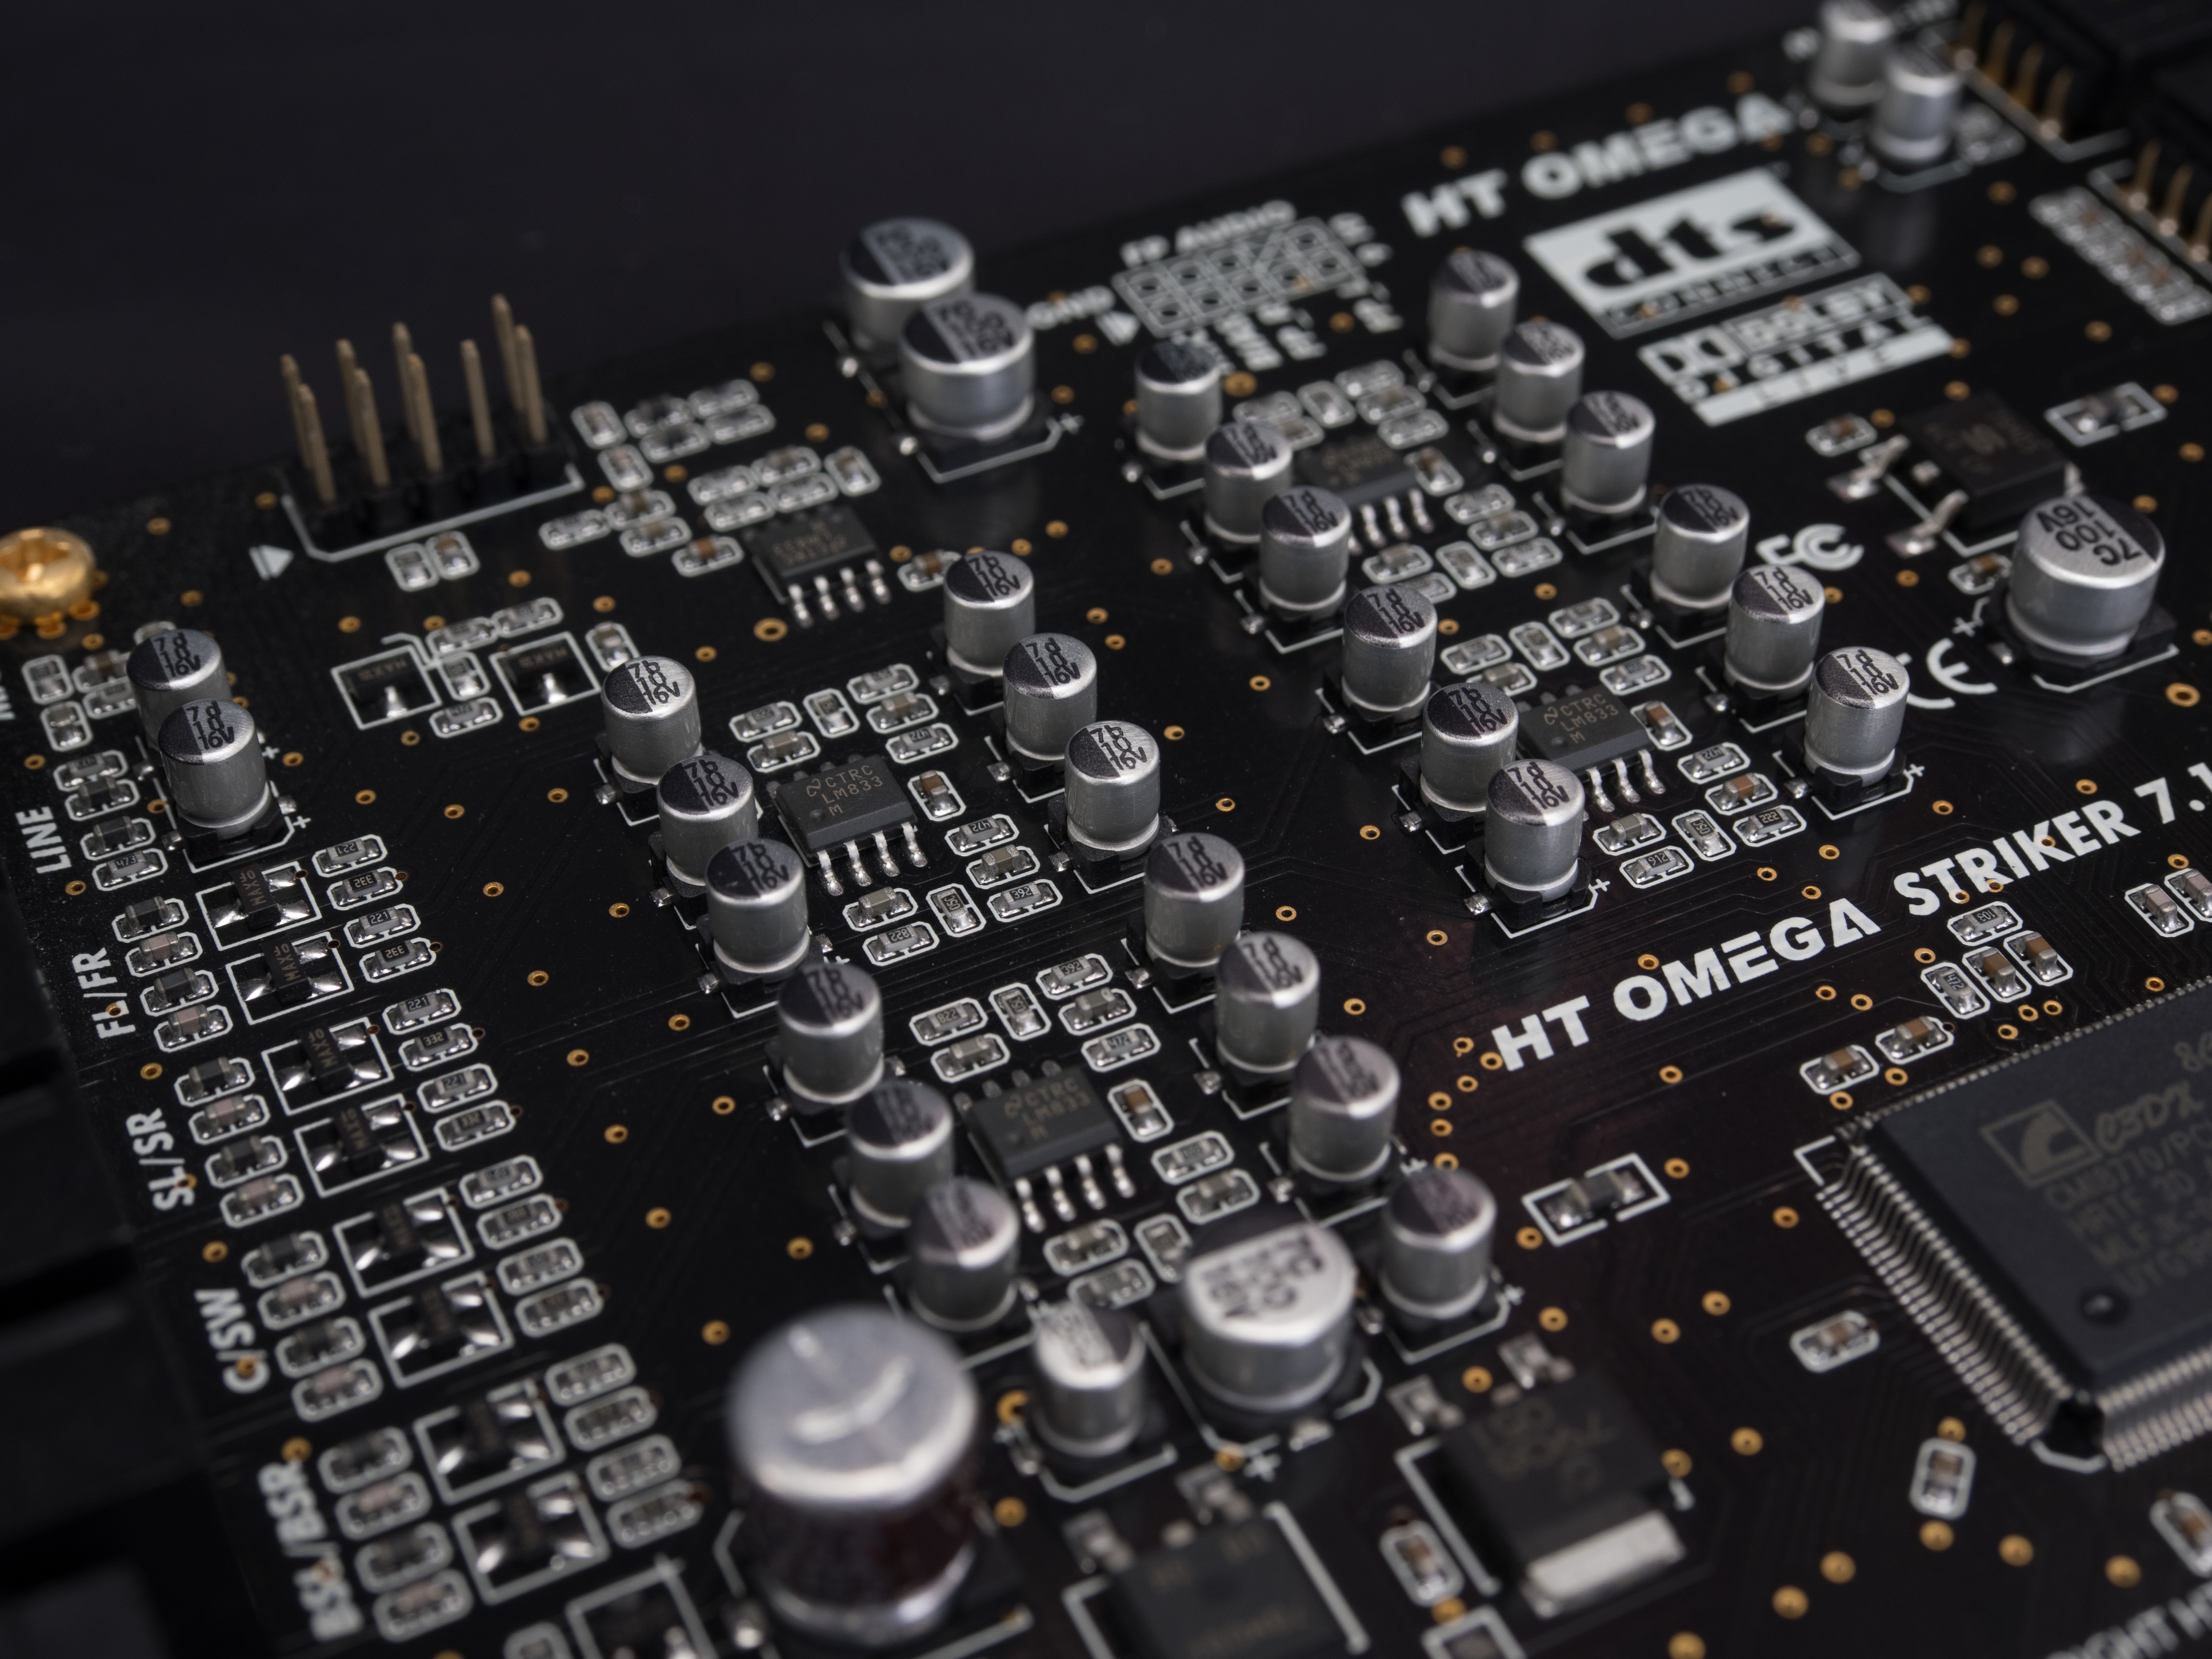
technology, memory, font, electronics, audio, chip, high tech, audio equipment, sound mixer, microcontroller, musical keyboard, electronic instrument, analog synthesizer, mixing console, electronic devices